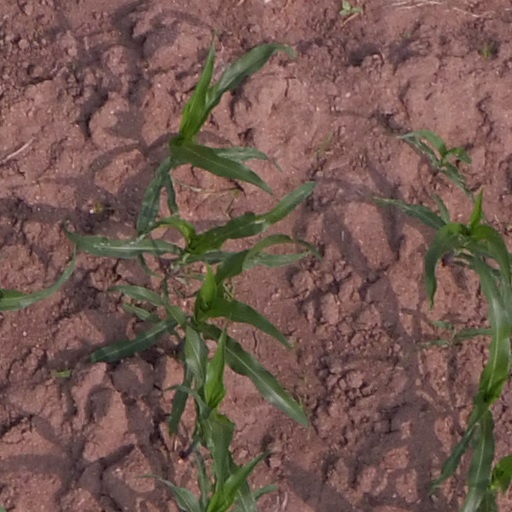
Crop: maize; corn